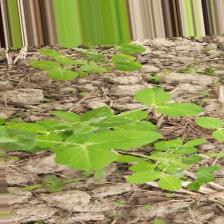
Label: Normal